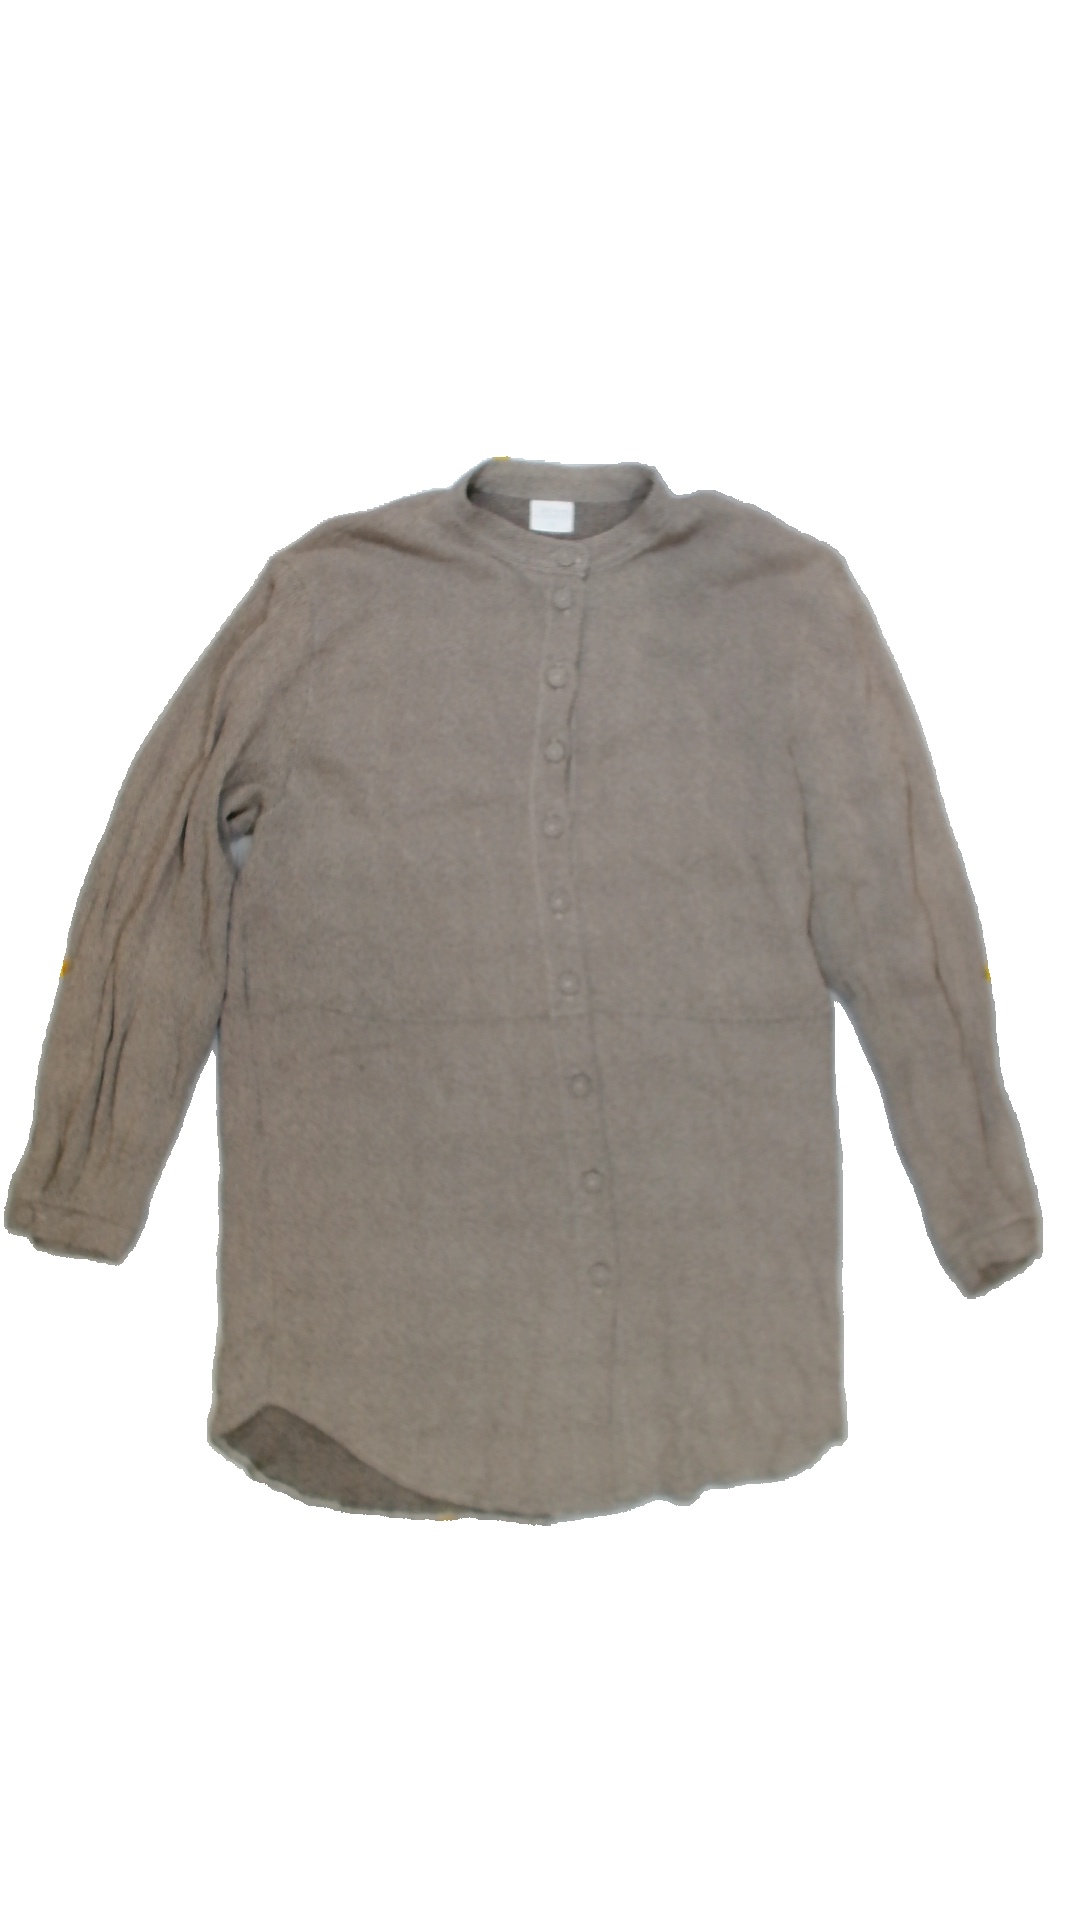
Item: Tunic (Ladies)
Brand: Not Applicable
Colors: Beige, Black
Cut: Regular, C-collar
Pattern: Plain
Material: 70%viscose 30%polyester
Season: All
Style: No trend
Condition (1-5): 5
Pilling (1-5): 5
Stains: No
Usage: Reuse
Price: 50-100